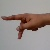
The image shows a hand gesture representing the letter 'P' in Indian Sign Language.